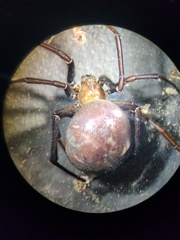
Species: Lactrodectus_hesperus